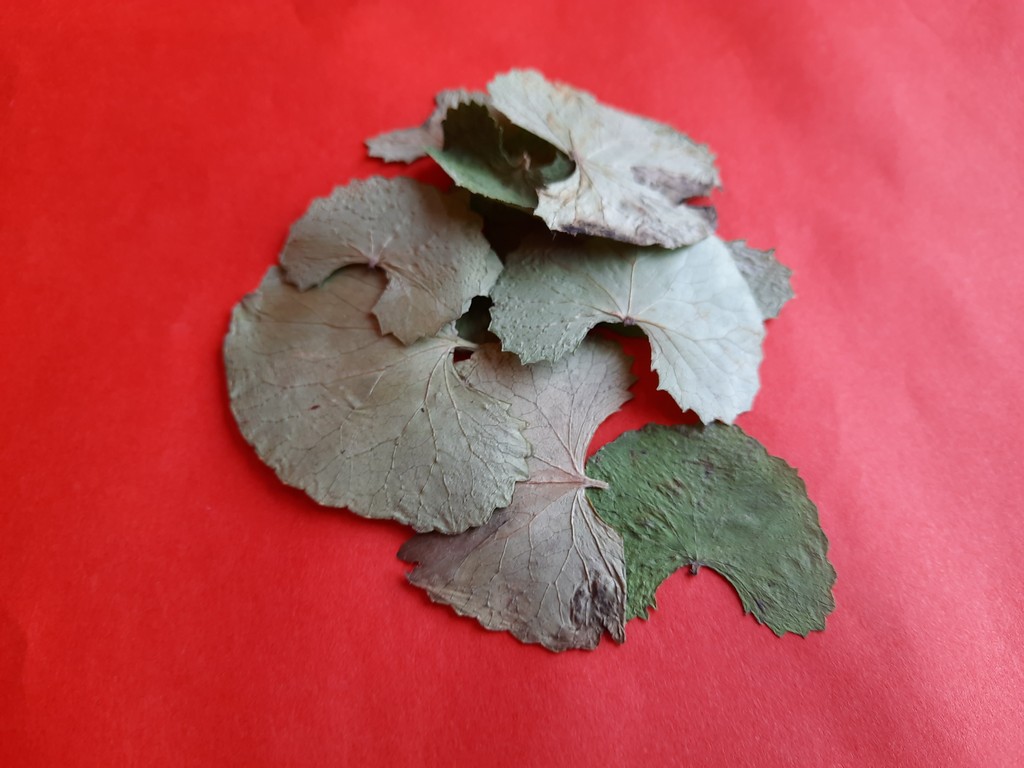
Label: Dried